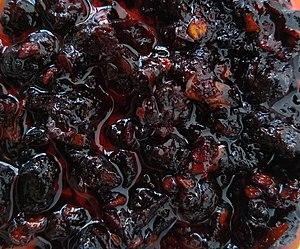
Lao Gan Ma, aussi appelé Laoganma ou Vieille Grand-Mère, est une marque de sauce piquante fabriquée en Chine. Elle est produite par la Laoganma Special Flavour Foodstuffs Company, fondée en 1997. Tao Huabi, de Guizhou, a commencé la fabrication du condiment en août 1996, avec une quarantaine d'employés travaillant dans son atelier. Aujourd'hui, plus d'1.3 millions de bouteilles de Laoganman sont manufacturées par jour, bouteilles vendues dans une trentaine d'autres pays autres que la Chine. L'entreprise est actuellement détenue par Tao Huabi et son fils Li Guishan était le premier président de celle-ci. Le magazine Women of China a révélé en janvier 2011 que la compagnie avait environ 1.2 milliards de Yuans en actifs, soit 190 million $ et a aussi affirmé que la Laoganma Special Flavour Foodstuffs Company employait environ 2 000 personnes.